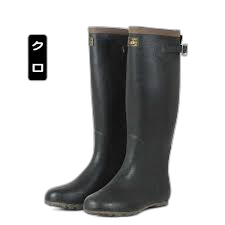
Waste category: shoes